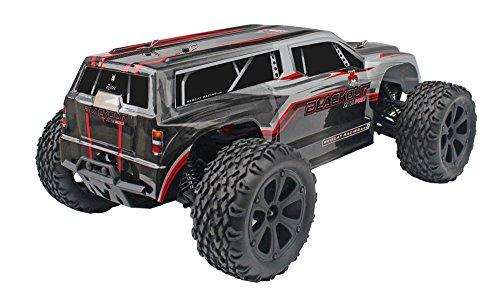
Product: Redcat Racing Blackout XTE PRO 1/10 Scale Brushless Electric Monster Truck with Waterproof Electronics, Silver SUV
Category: Toys & Games | Hobbies | Remote & App Controlled Vehicles & Parts | Remote & App Controlled Vehicles
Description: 3800KV RC540 Brushless Motor, Waterproof 45A brushless ESC, Waterproof high torque steering servo, 2.4GHz radio system.
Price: $229.99
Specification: ProductDimensions:17.5x11x5.5inches|ItemWeight:7.85pounds|ShippingWeight:8.25pounds(Viewshippingratesandpolicies)|DomesticShipping:ItemcanbeshippedwithinU.S.|InternationalShipping:ThisitemcanbeshippedtoselectcountriesoutsideoftheU.S.LearnMore|ASIN:B00E5L4NJO|Itemmodelnumber:BLACKOUT-XTE-PRO-SILVERSUV|Manufacturerrecommendedage:14yearsandup|Batteries:1Lithiumionbatteriesrequired.(included)